Les Yvris–Noisy-le-Grand station

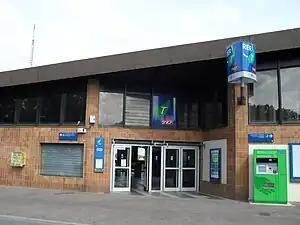
Station entrance in 2011

Les Yvris–Noisy-le-Grand is a French railway station located at kilometric point 23.843 of the Paris-Est–Mulhouse-Ville railway, on branch E4 of RER E, in Noisy-le-Grand, Seine-Saint-Denis, Île-de-France.